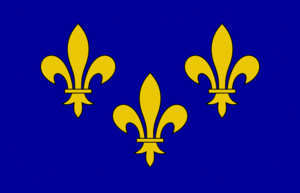
La république des Escartons de Briançon ou principauté du Briançonnais est un ensemble de territoires montagnards qui faisaient partie du Dauphiné et bénéficiaient d'un statut particulier résultant d'une charte delphinale du 29 mai 1343, statut qui pour la partie française a duré jusqu'en 1789 et pour la partie italienne jusqu'en 1802.
La République messine est le nom du gouvernement institué dans la ville de Metz au XIIIᵉ siècle, lorsqu'elle s'affranchit de la tutelle de son évêque. Son histoire est celle d’une ville libre d’Empire qui s’affranchit graduellement de la tutelle féodale impériale avant de devenir en 1552 une ville sous protectorat français. Sa position géographique ainsi que son statut particulier en font une ville riche. Son histoire est fortement liée à celles des nombreux villages alentour du pays messin.
Le royaume de Majorque désigne un gouvernement né de la Conquête de Majorque par le roi Jacques Iᵉʳ d'Aragon en 1229, lors de la Reconquista. L'île de Majorque forme sa base géographique. Le testament du souverain conquérant en 1262 amplifie son sens politique, en léguant ce royaume au cadet, l'infant Jacques ou Jaume ; l'aîné Pierre obtient la couronne d'Aragon.